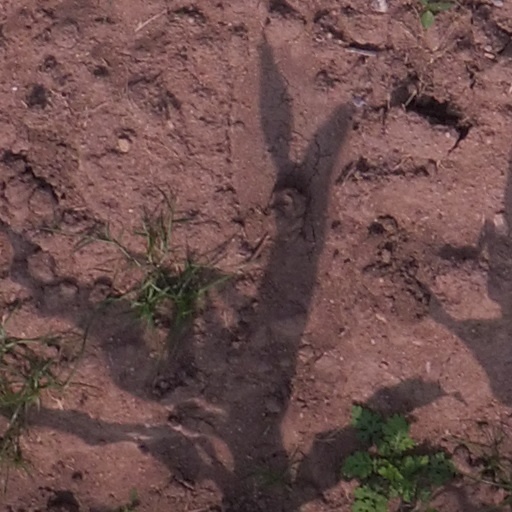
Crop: maize; corn